Flanner House Homes

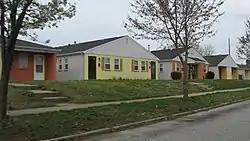
500 block of Drake in Indianapolis, April 2011

Flanner House Homes is a national historic district located at Indianapolis, Indiana. The district encompasses 180 contributing buildings in the Project Area "A" (Indianapolis Redevelopment Commission) of Indianapolis. It was developed between about 1950 and 1959, and includes single family and duplex dwellings for African-American families. Notable buildings include the Revival Temple Church (c. 1910).